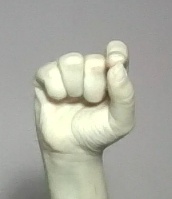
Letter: fa